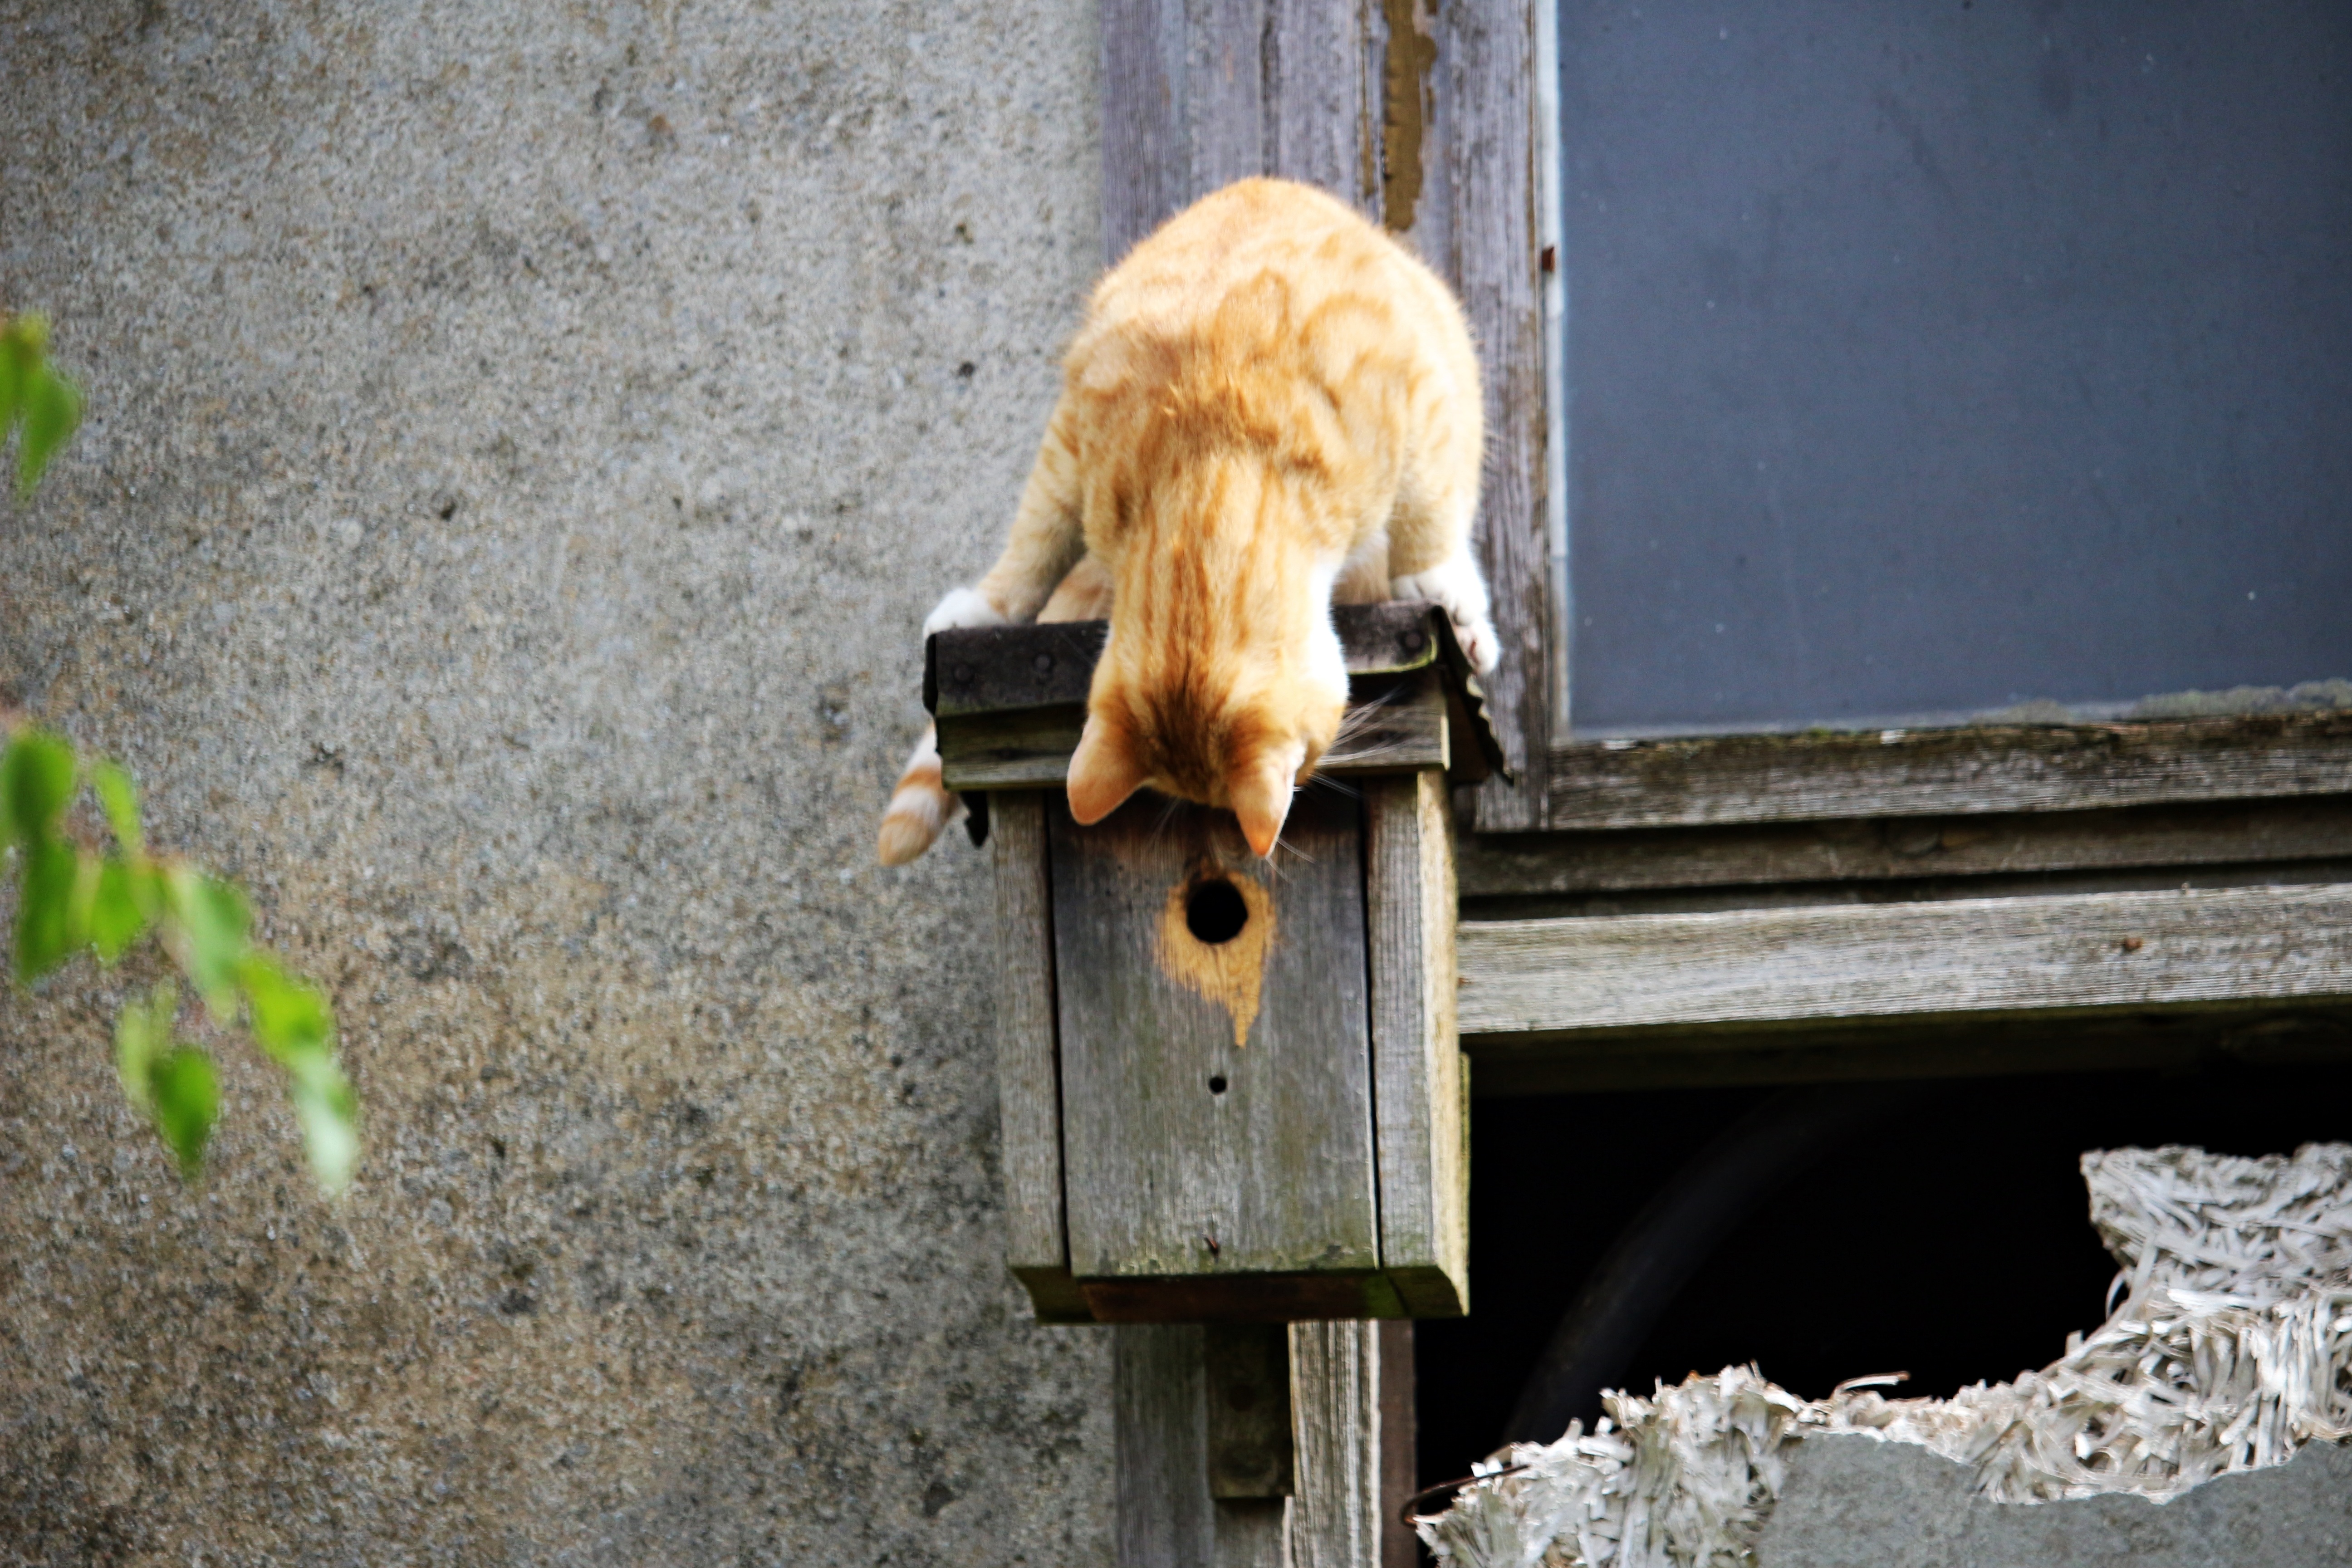
wildlife, zoo, kitten, cat, fauna, mieze, domestic cat, aviary, mackerel, young cat, red mackerel tabby, red cat